2001 Omsk An-70 crash

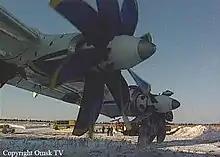
Port side propfan damage

On 27 January 2001, an Antonov An-70 prototype crashed close to Omsk Tsentralny Airport, Russia during testing of the aircraft. All 33 passengers and crew on board the aircraft survived.